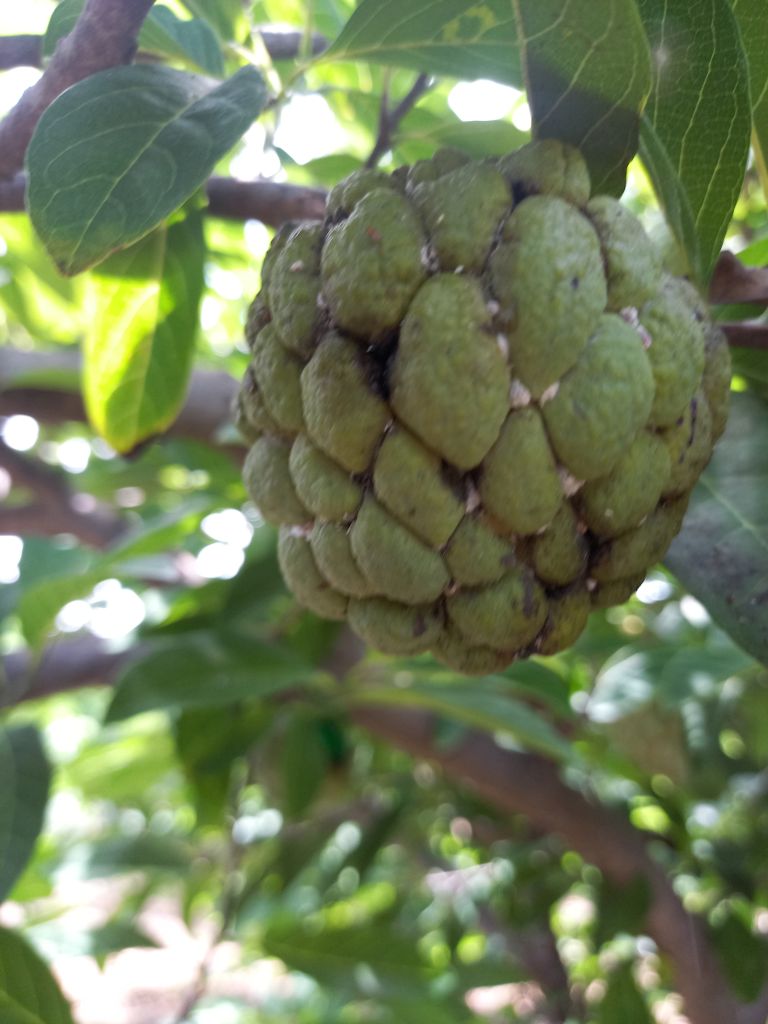
Disease label: Athracnose